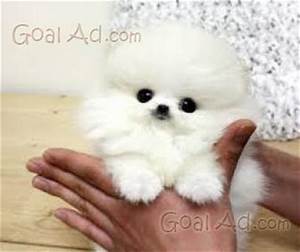
Label: cane